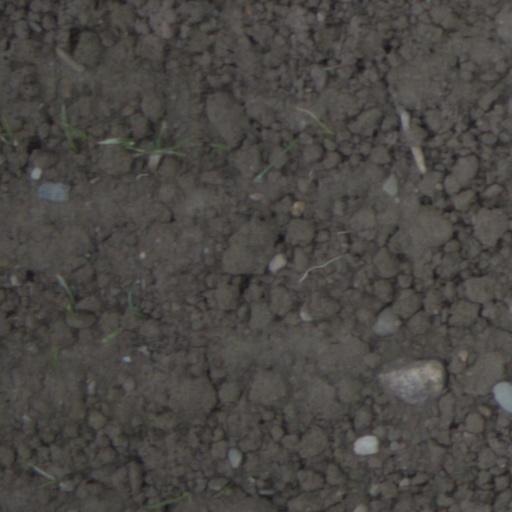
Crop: wheat